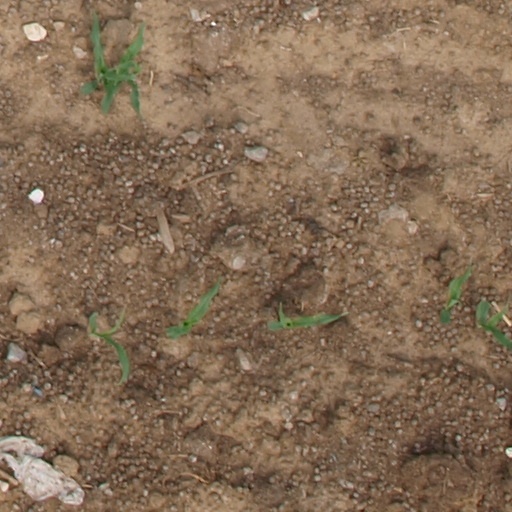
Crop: maize; corn